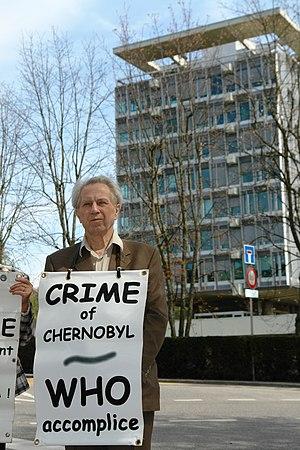
Vassili Nesterenko devant l'Organisation Mondiale de la Santé, Genève
« Independent WHO - Santé et Nucléaire » est un collectif créé en 2006, qui réclame la révision de l'accord de 1959 entre l'Organisation mondiale de la santé et l'Agence internationale de l'énergie atomique. Cet accord lie les deux organisations concernant leurs programmes de travail et leurs publications.